Tanishk Bagchi

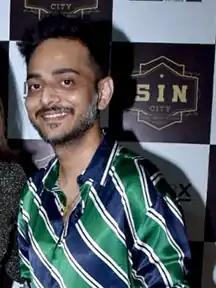
Bagchi graces Dhvani Bhanushali's success bash of Vaaste, 2019

Tanishk Bagchi (born 23 November 1980) is an Indian music producer, composer, singer and lyricist in Hindi films. He is known for tracks like "Vaaste", "Bolna", "Ve Maahi", "Aankh Maarey" (recreated), "Dilbar" (recreated), "Jehda Nasha" (recreated) and "Lut Gaye" (recreated).